Destination Moon (comics)

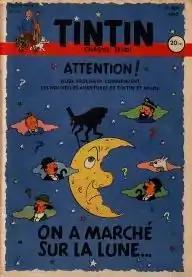
The cover of "Tintin" magazine that first announced the impending Moon adventure

Hergé announced the upcoming story with two consecutive covers of "Tintin" magazine each depicting the Moon.